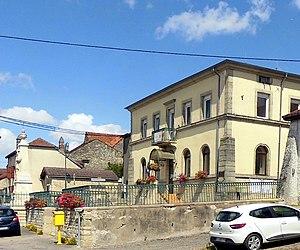
La mairie d'Ormoy
Ormoy est une commune française située dans le département de la Haute-Saône, en région Bourgogne-Franche-Comté.